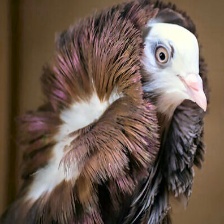
Species: JACOBIN PIGEON
Scientific name: COLUMBA LIVIA